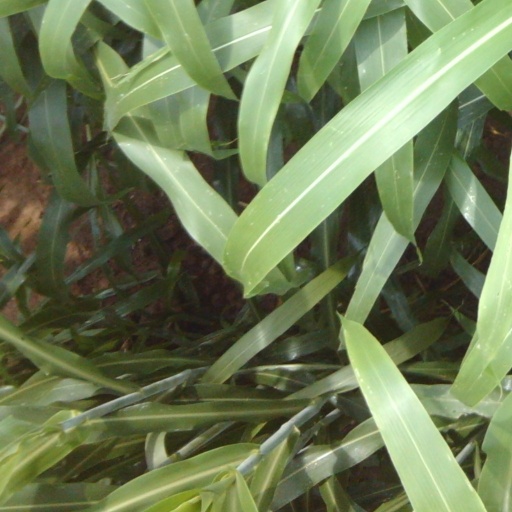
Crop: sorghum